Women's suffrage in the Spanish Second Republic period

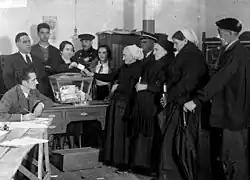
Women exercising the right to vote during the Second Spanish Republic, 5th of November 1933.

One of the first laws implemented in the Second Republic following the approval of a new constitution allowed women to vote and to run for political office. This was covered under Article 36 of Chapter III of the Constitution of the Second Republic, and came into force on 1 October 1931. The first women to win seats in the Cortes were Clara Campoamor Rodríguez, Victoria Kent Siano and Margarita Nelken y Mansbergen. They won these seats in June 1931, several months before women were given the right to vote. They were joined in February 1936 by Matilde de la Torre, Dolores Ibárruri and Federica Montseny. Nelken and Kent had both opposed giving women's suffrage, arguing most women would vote for conservatives because of the influence of their husbands and the clergy, thus undermining the Spanish Republic. Campoamor, in contrast, was a strong advocate of women's suffrage. The duel between Campoamor and Kent over women's suffrage was the most significant of its kind in Spain's parliamentary history. The measure in the constitution passed on 1 October 1931 as Article 36, stating, ""Citizens of either sex, over twenty-three years of age, shall have the same electoral rights as determined by the laws."" Despite Nelken's opposition to women's suffrage, PSOE members overwhelmingly supported the issue when it came to the vote with 161 in favor and 131 against. 83 of Nelken's fellow 115 PSOE deputies supported the motion. With its passage, Spain became the first Latin country to offer universal suffrage. The inclusion was supported by Article II of the new constitution, which provided equality under the law for both sexes.